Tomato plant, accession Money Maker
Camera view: tilt-top (135 deg); turntable rotation: 90 degrees
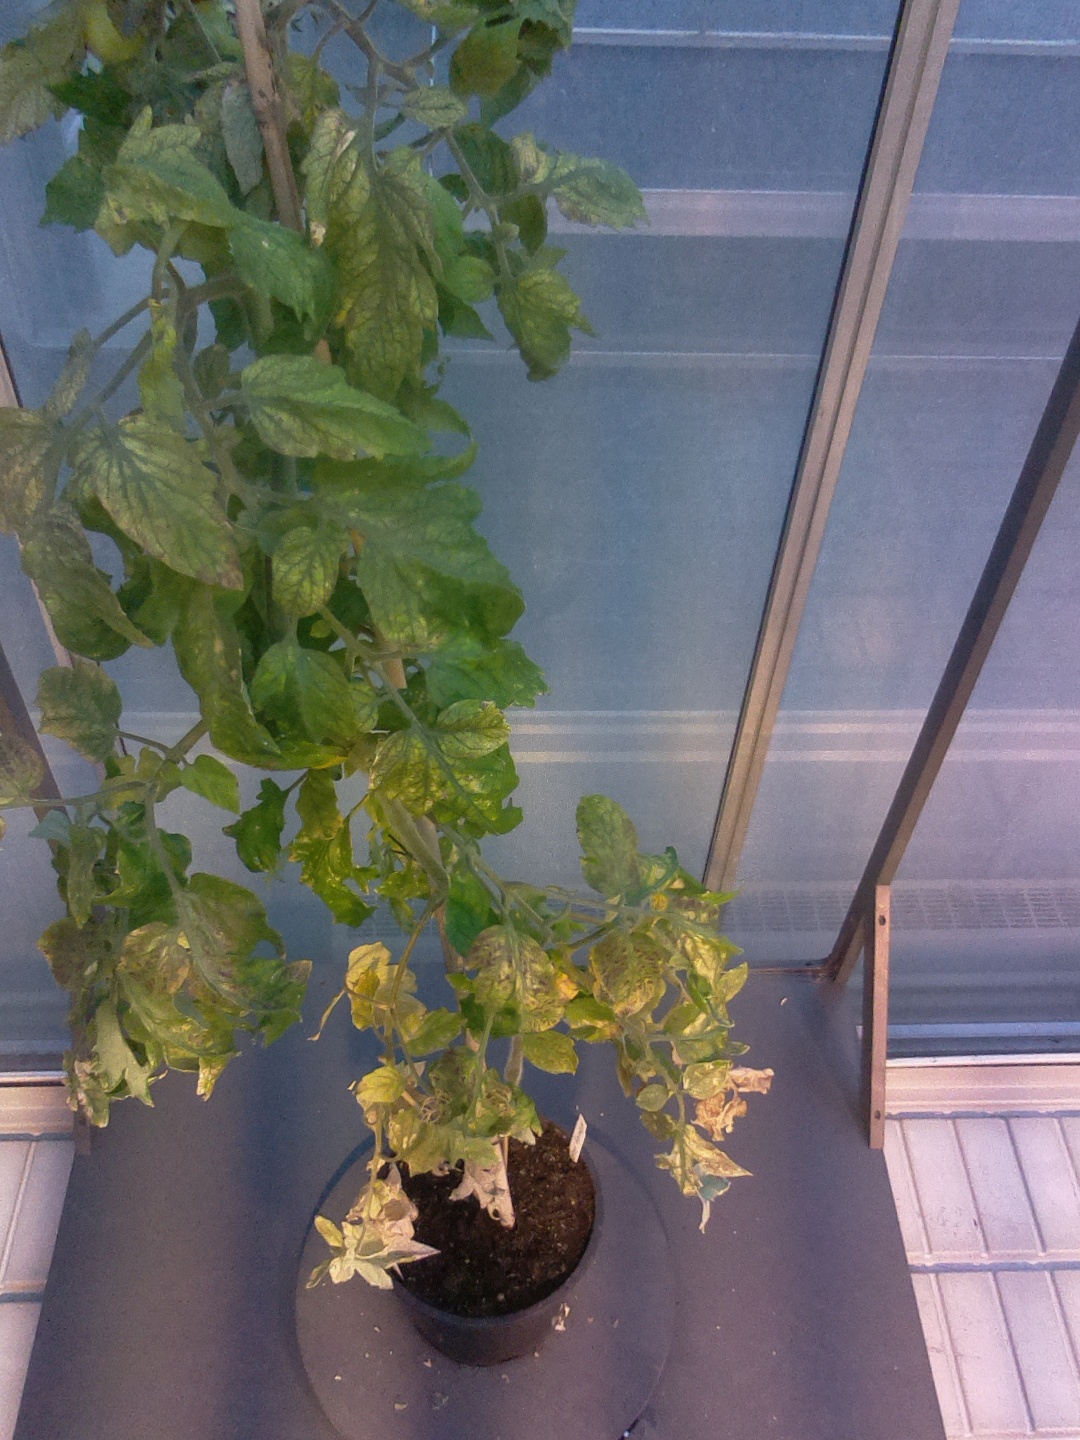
BBCH growth stage 82: 20%-30% of fruits show typical fully ripe color